Russell Square, Perth

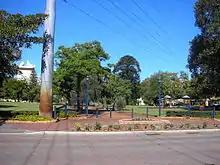
Russell Square

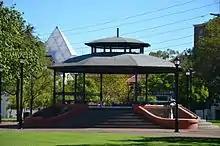
Bandstand at the centre of Russell Square

Russell Square in Perth, Western Australia is a large public space between Aberdeen Street and James Street in Northbridge. It was named after Lord John Russell.